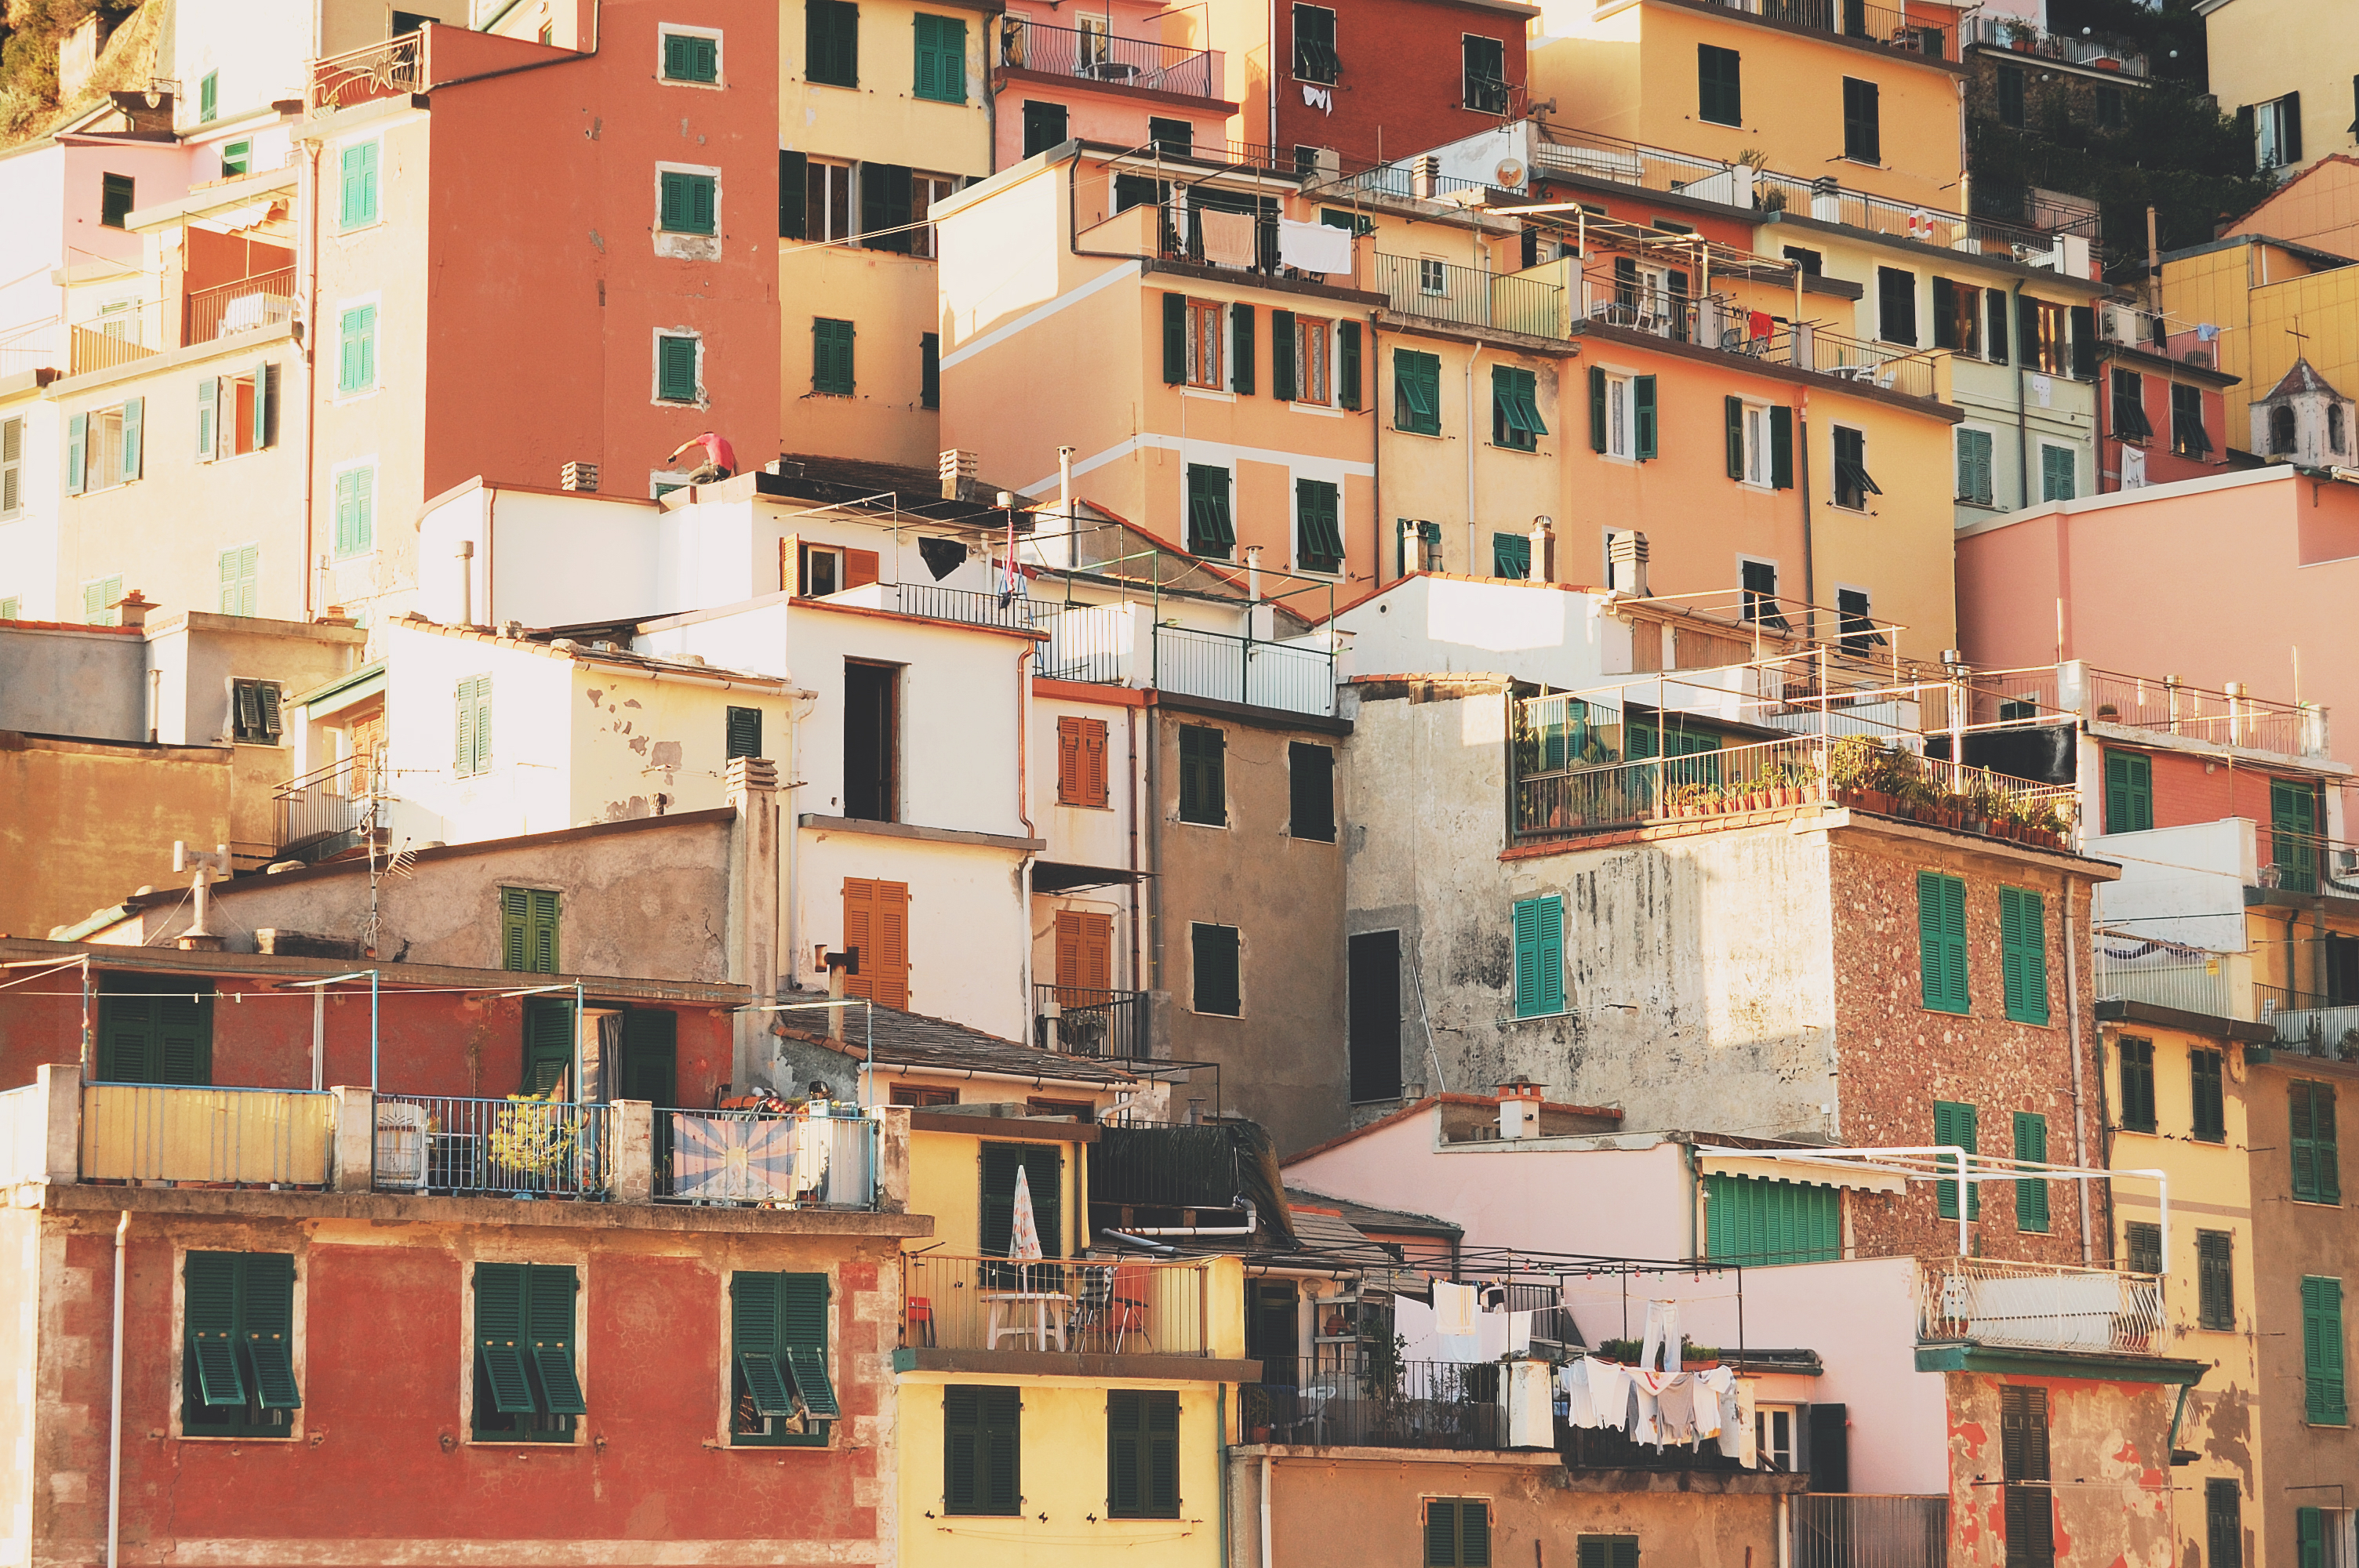
architecture, house, town, building, city, urban, cityscape, color, italy, facade, property, apartment, neighbourhood, urban area, residential area, human settlement